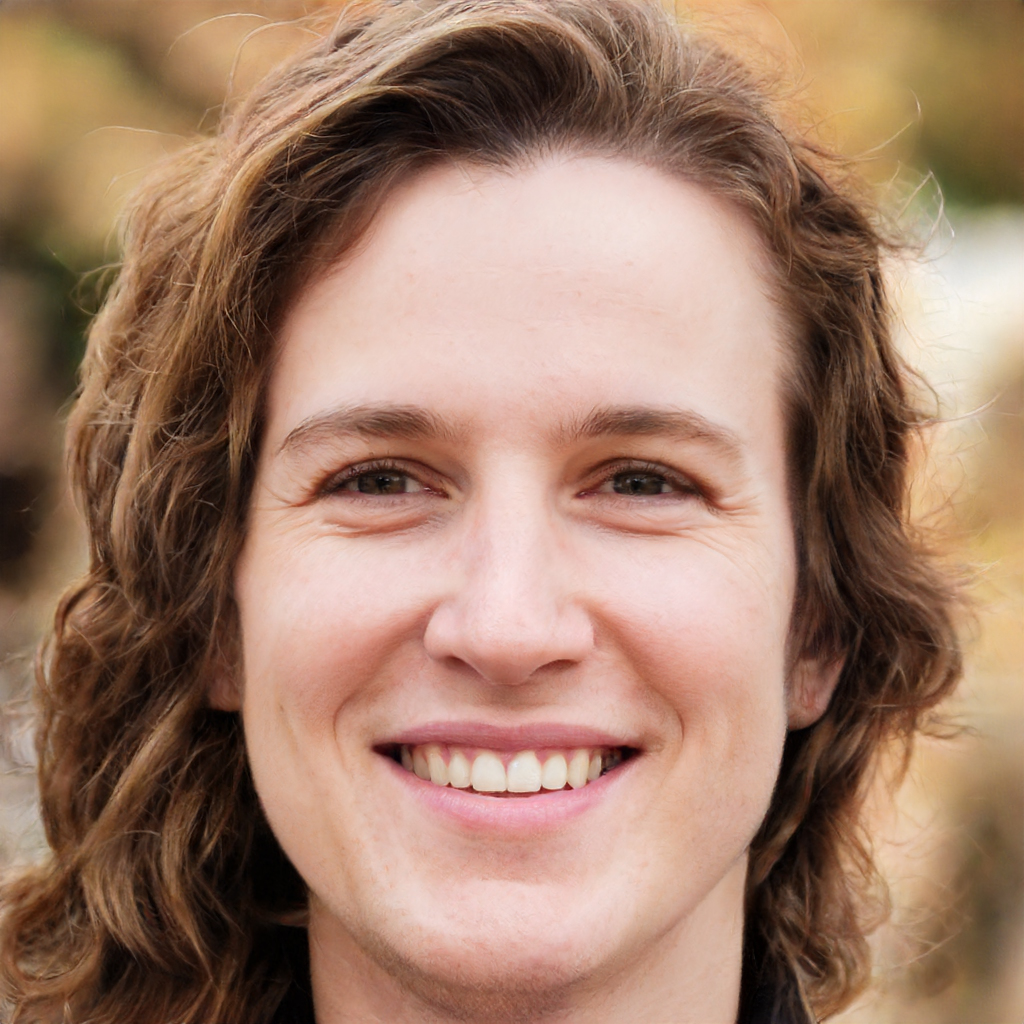
Gender: Female